Víctor Gárate

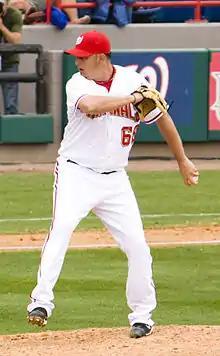
Gárate with the Washington Nationals

Víctor J. Gárate (born September 25, 1984) is a Venezuelan former professional baseball pitcher. He played in Major League Baseball (MLB) for the Washington Nationals, in Nippon Professional Baseball (NPB) for the Hokkaido Nippon-Ham Fighters and in Chinese Professional Baseball League (CPBL) for the EDA Rhinos.